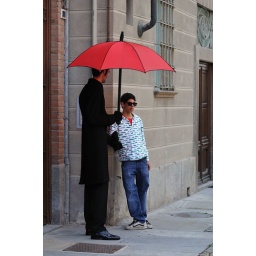
Man in black with red umbrella....